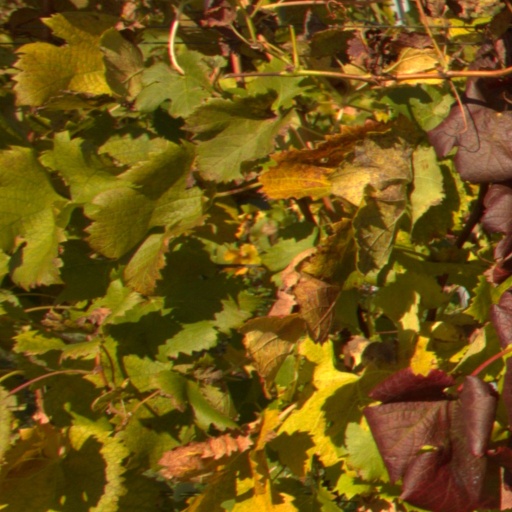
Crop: grape